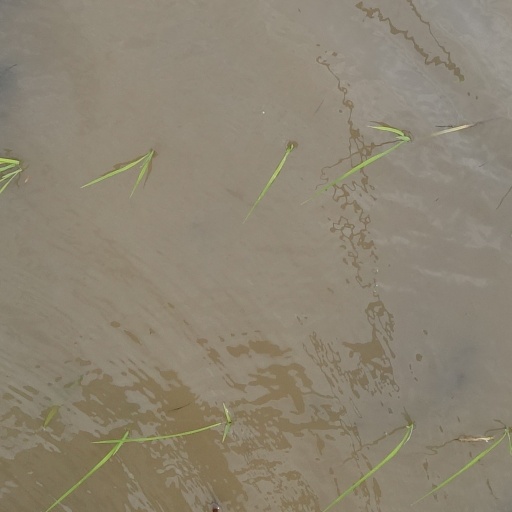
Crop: rice